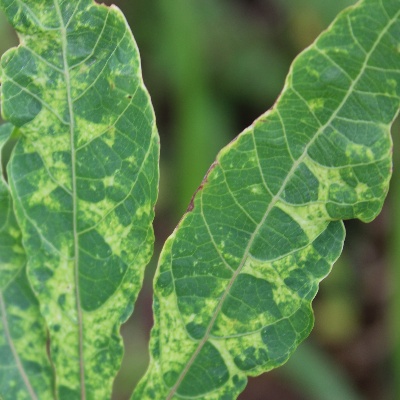
Crop: Cassava
Condition: mosaic